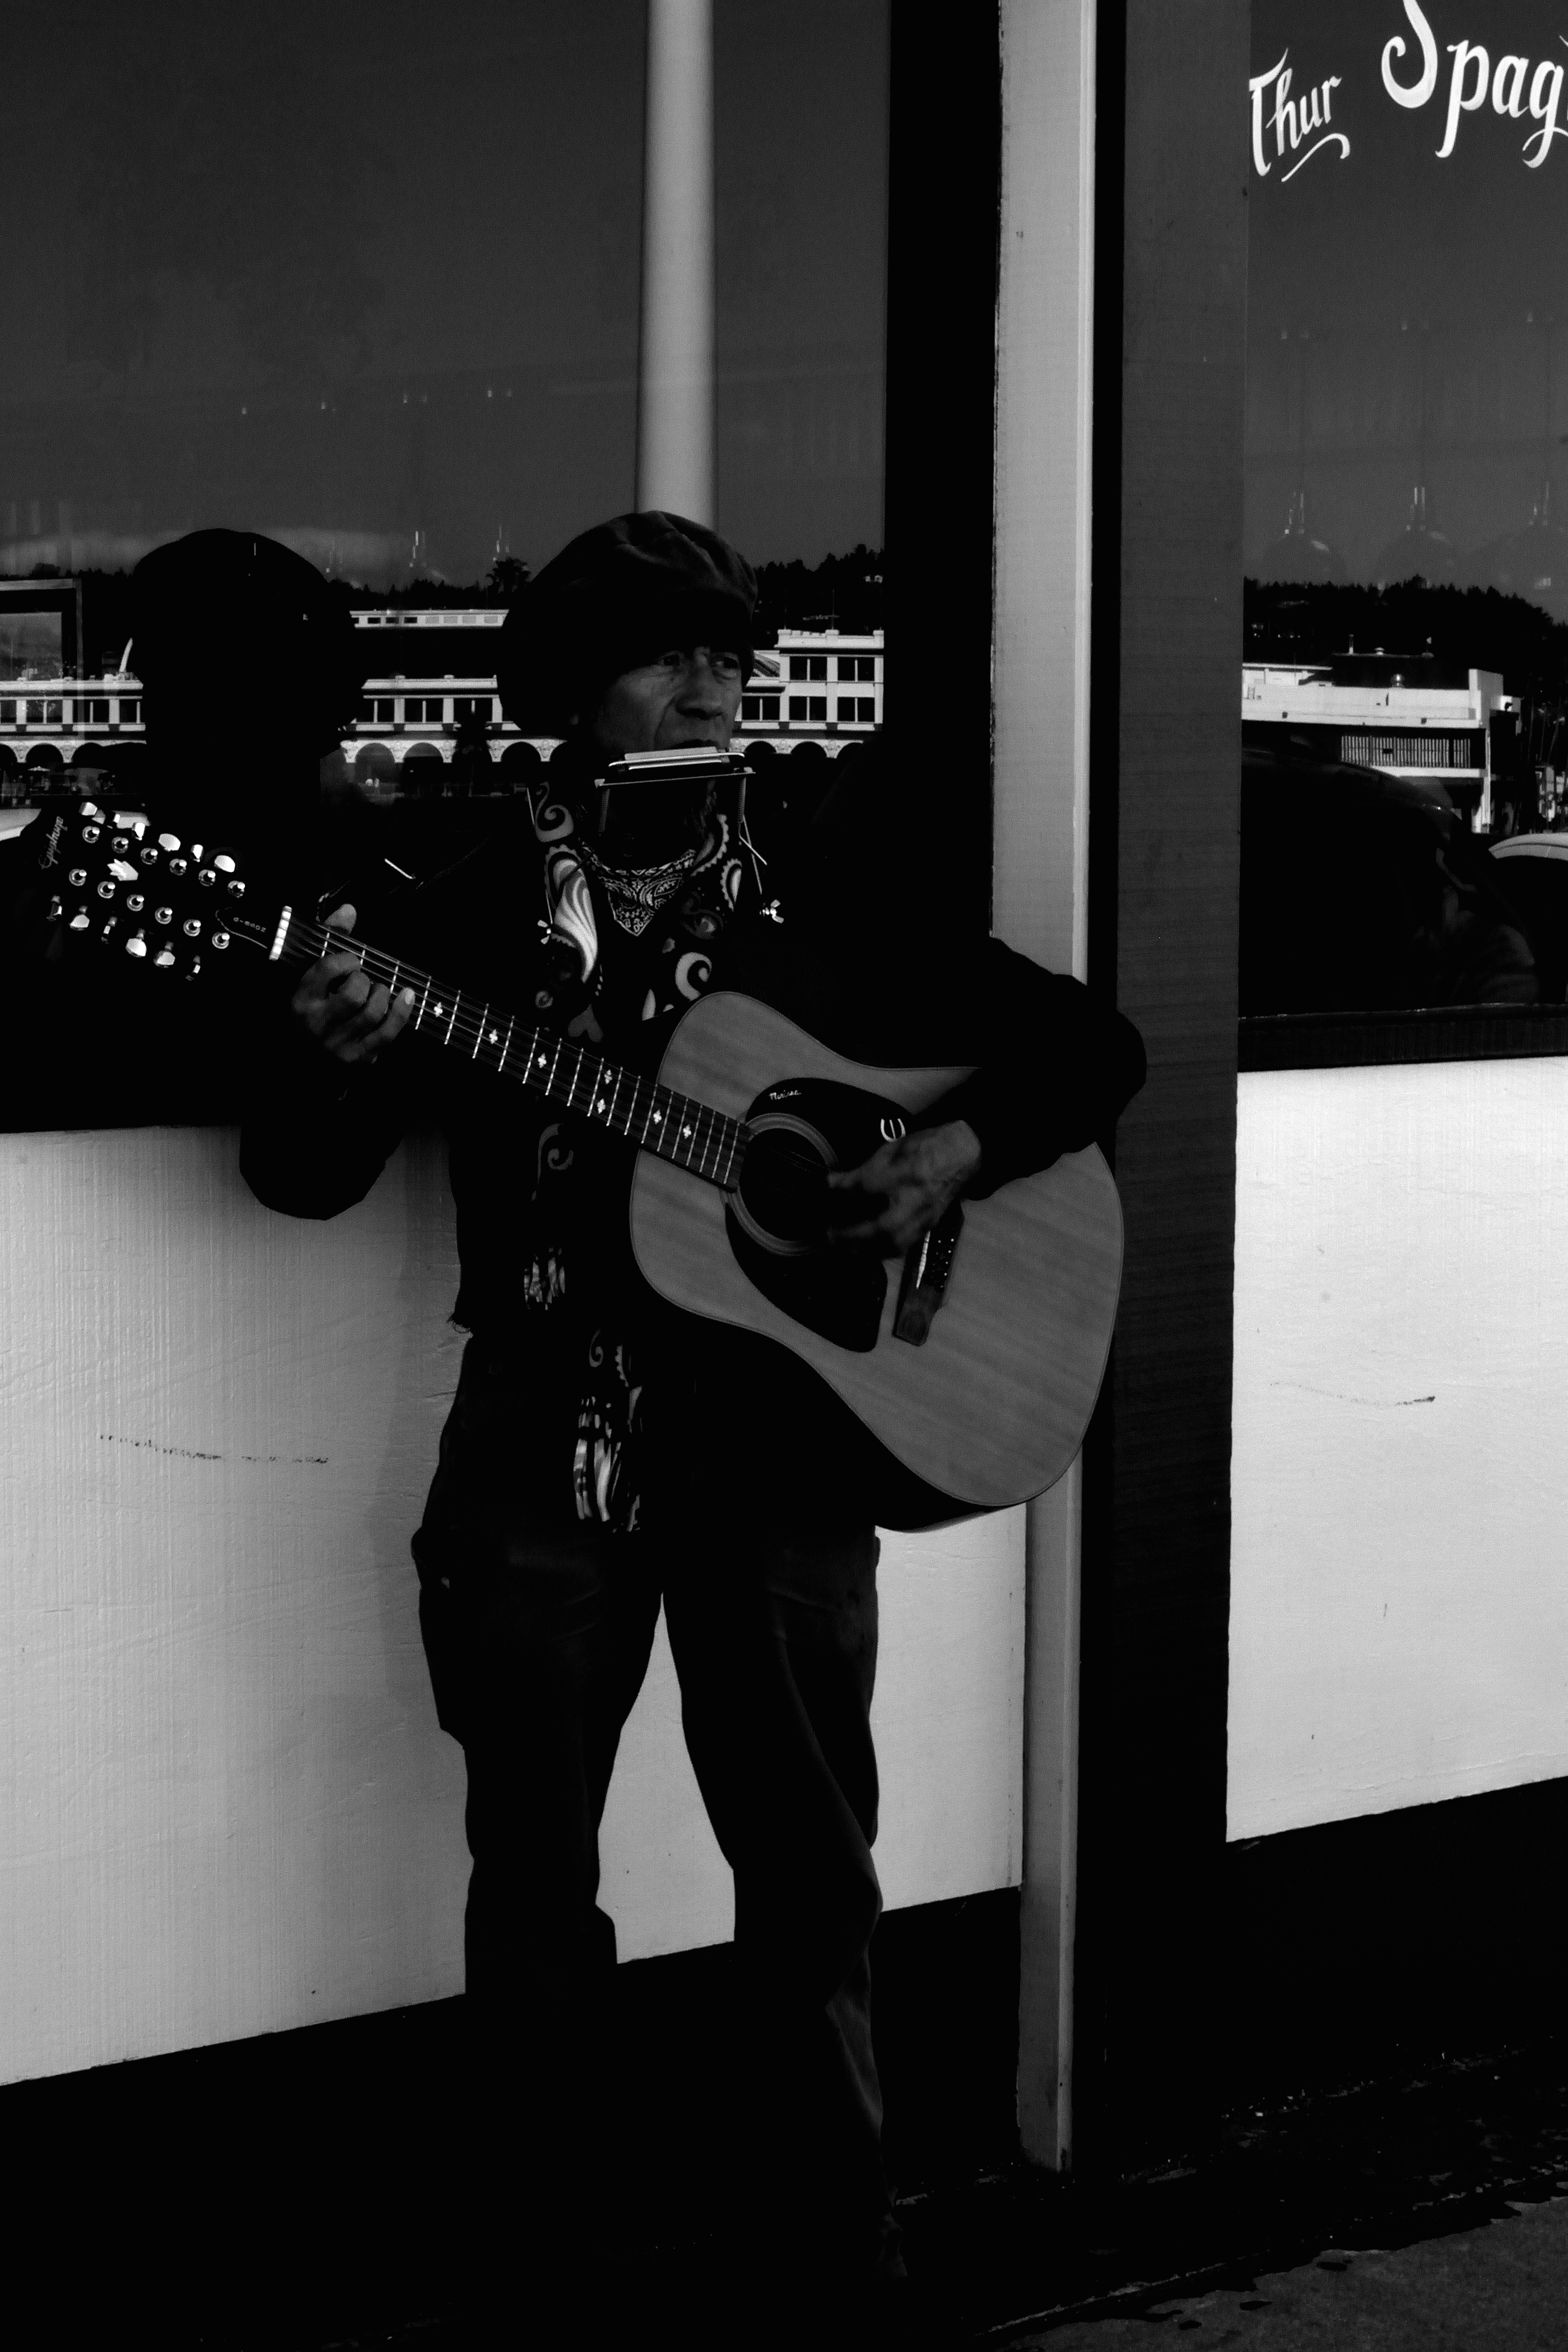
black and white, white, photography, darkness, black, monochrome, photograph, monochrome photography, film noir